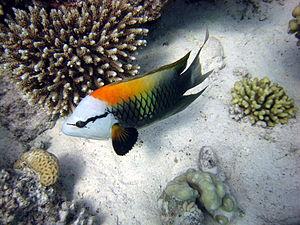
Les Labridae, ou communément nommés les Labres, représentent une vaste famille de poissons avec plus de 500 espèces distinctes. Ils constituent la deuxième plus grande famille des poissons marins et la troisième plus importante famille de l'ordre des Perciformes.